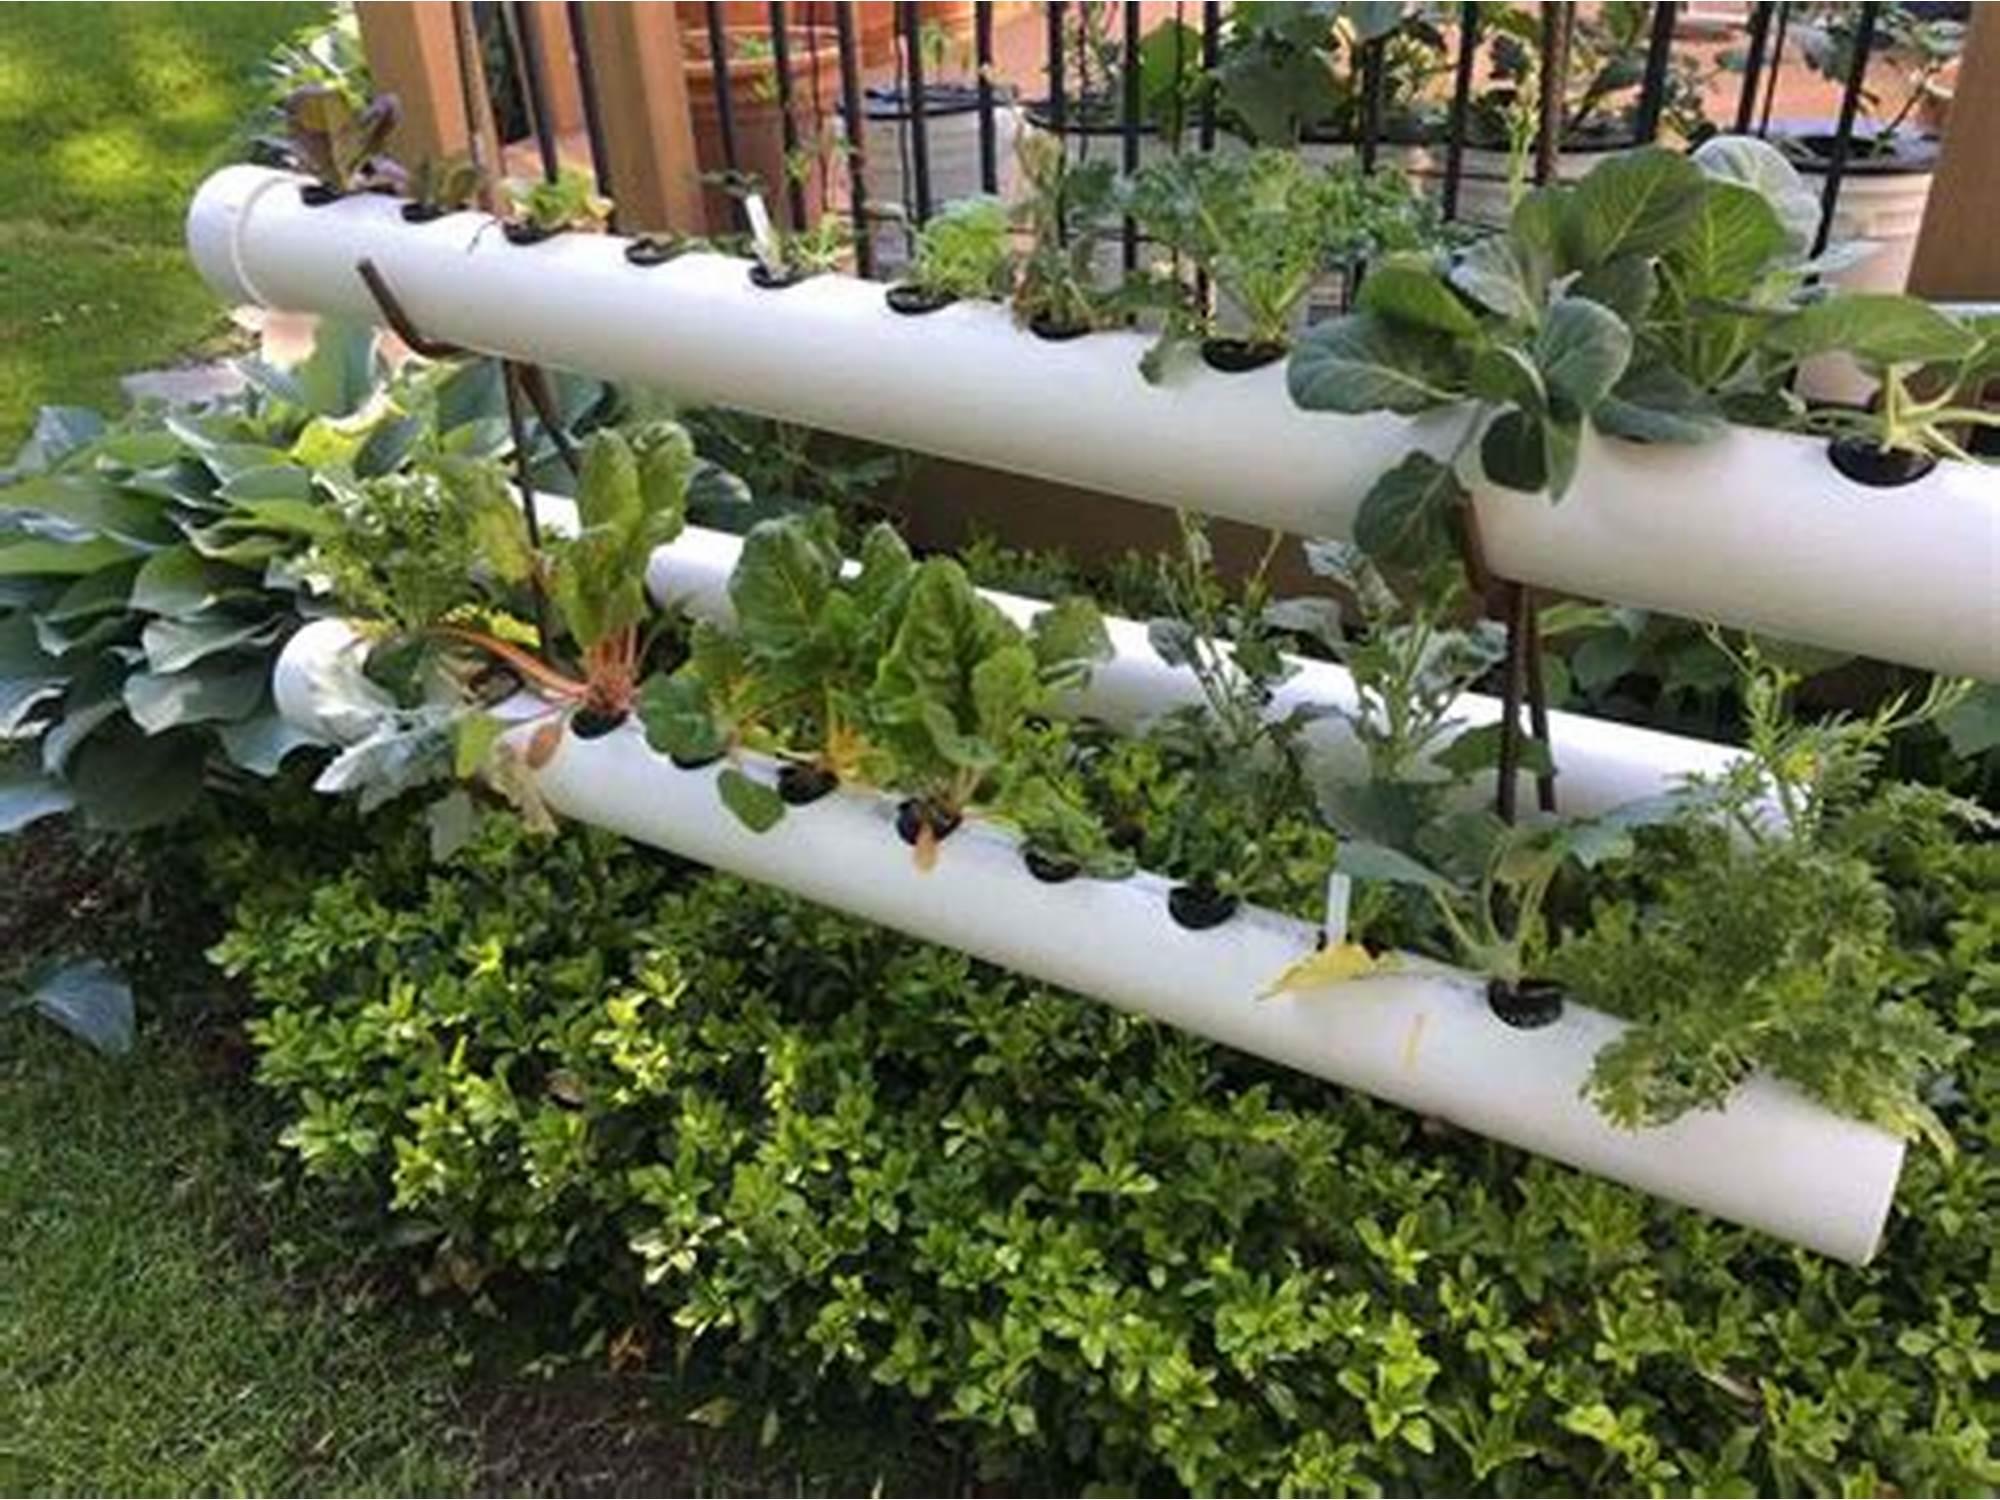
Mbinu huu wa ukulima unajulikana kama haedroponiki. Hautumii mchanga katika kupanda mimea. Mimea yamepandwa kwenye mabomba meupe ambayo yanapitisha maji chini ya mimea. Chini ya mabomba hayo, kuna mimea mengine.